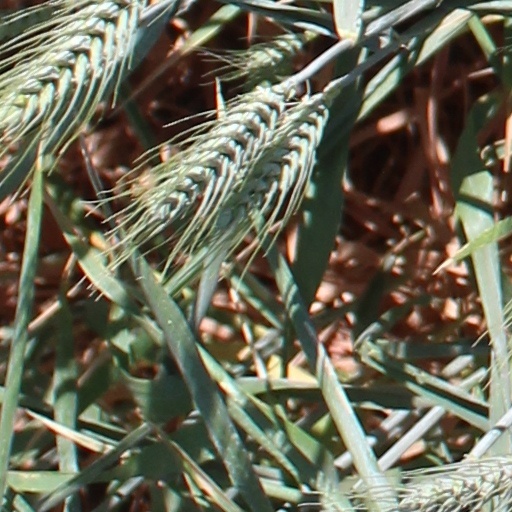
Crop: wheat